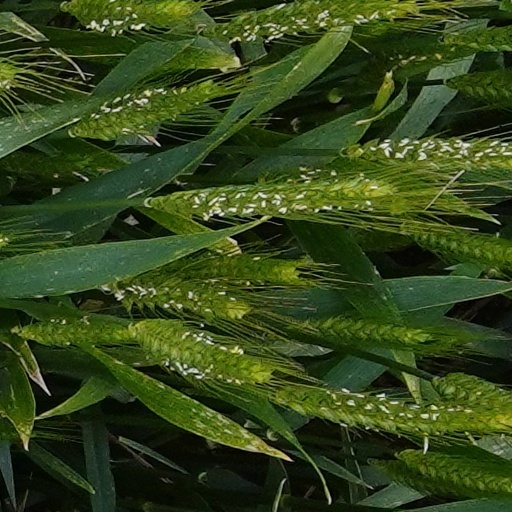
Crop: wheat